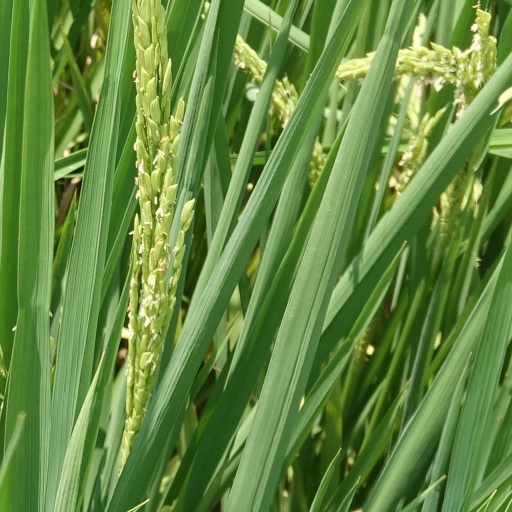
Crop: rice